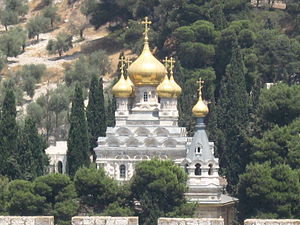
Oliebjerget / Billedegalleri
Oliebjerget er et højdedrag øst for Jerusalem i Israel i det omstridte område Østjerusalem. Det har fået navn efter oliventrærne, som gror på skråningerne.